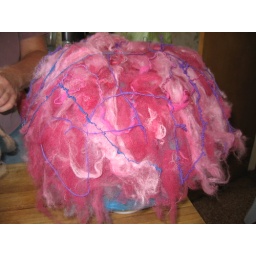
Layering fiber around beach ball